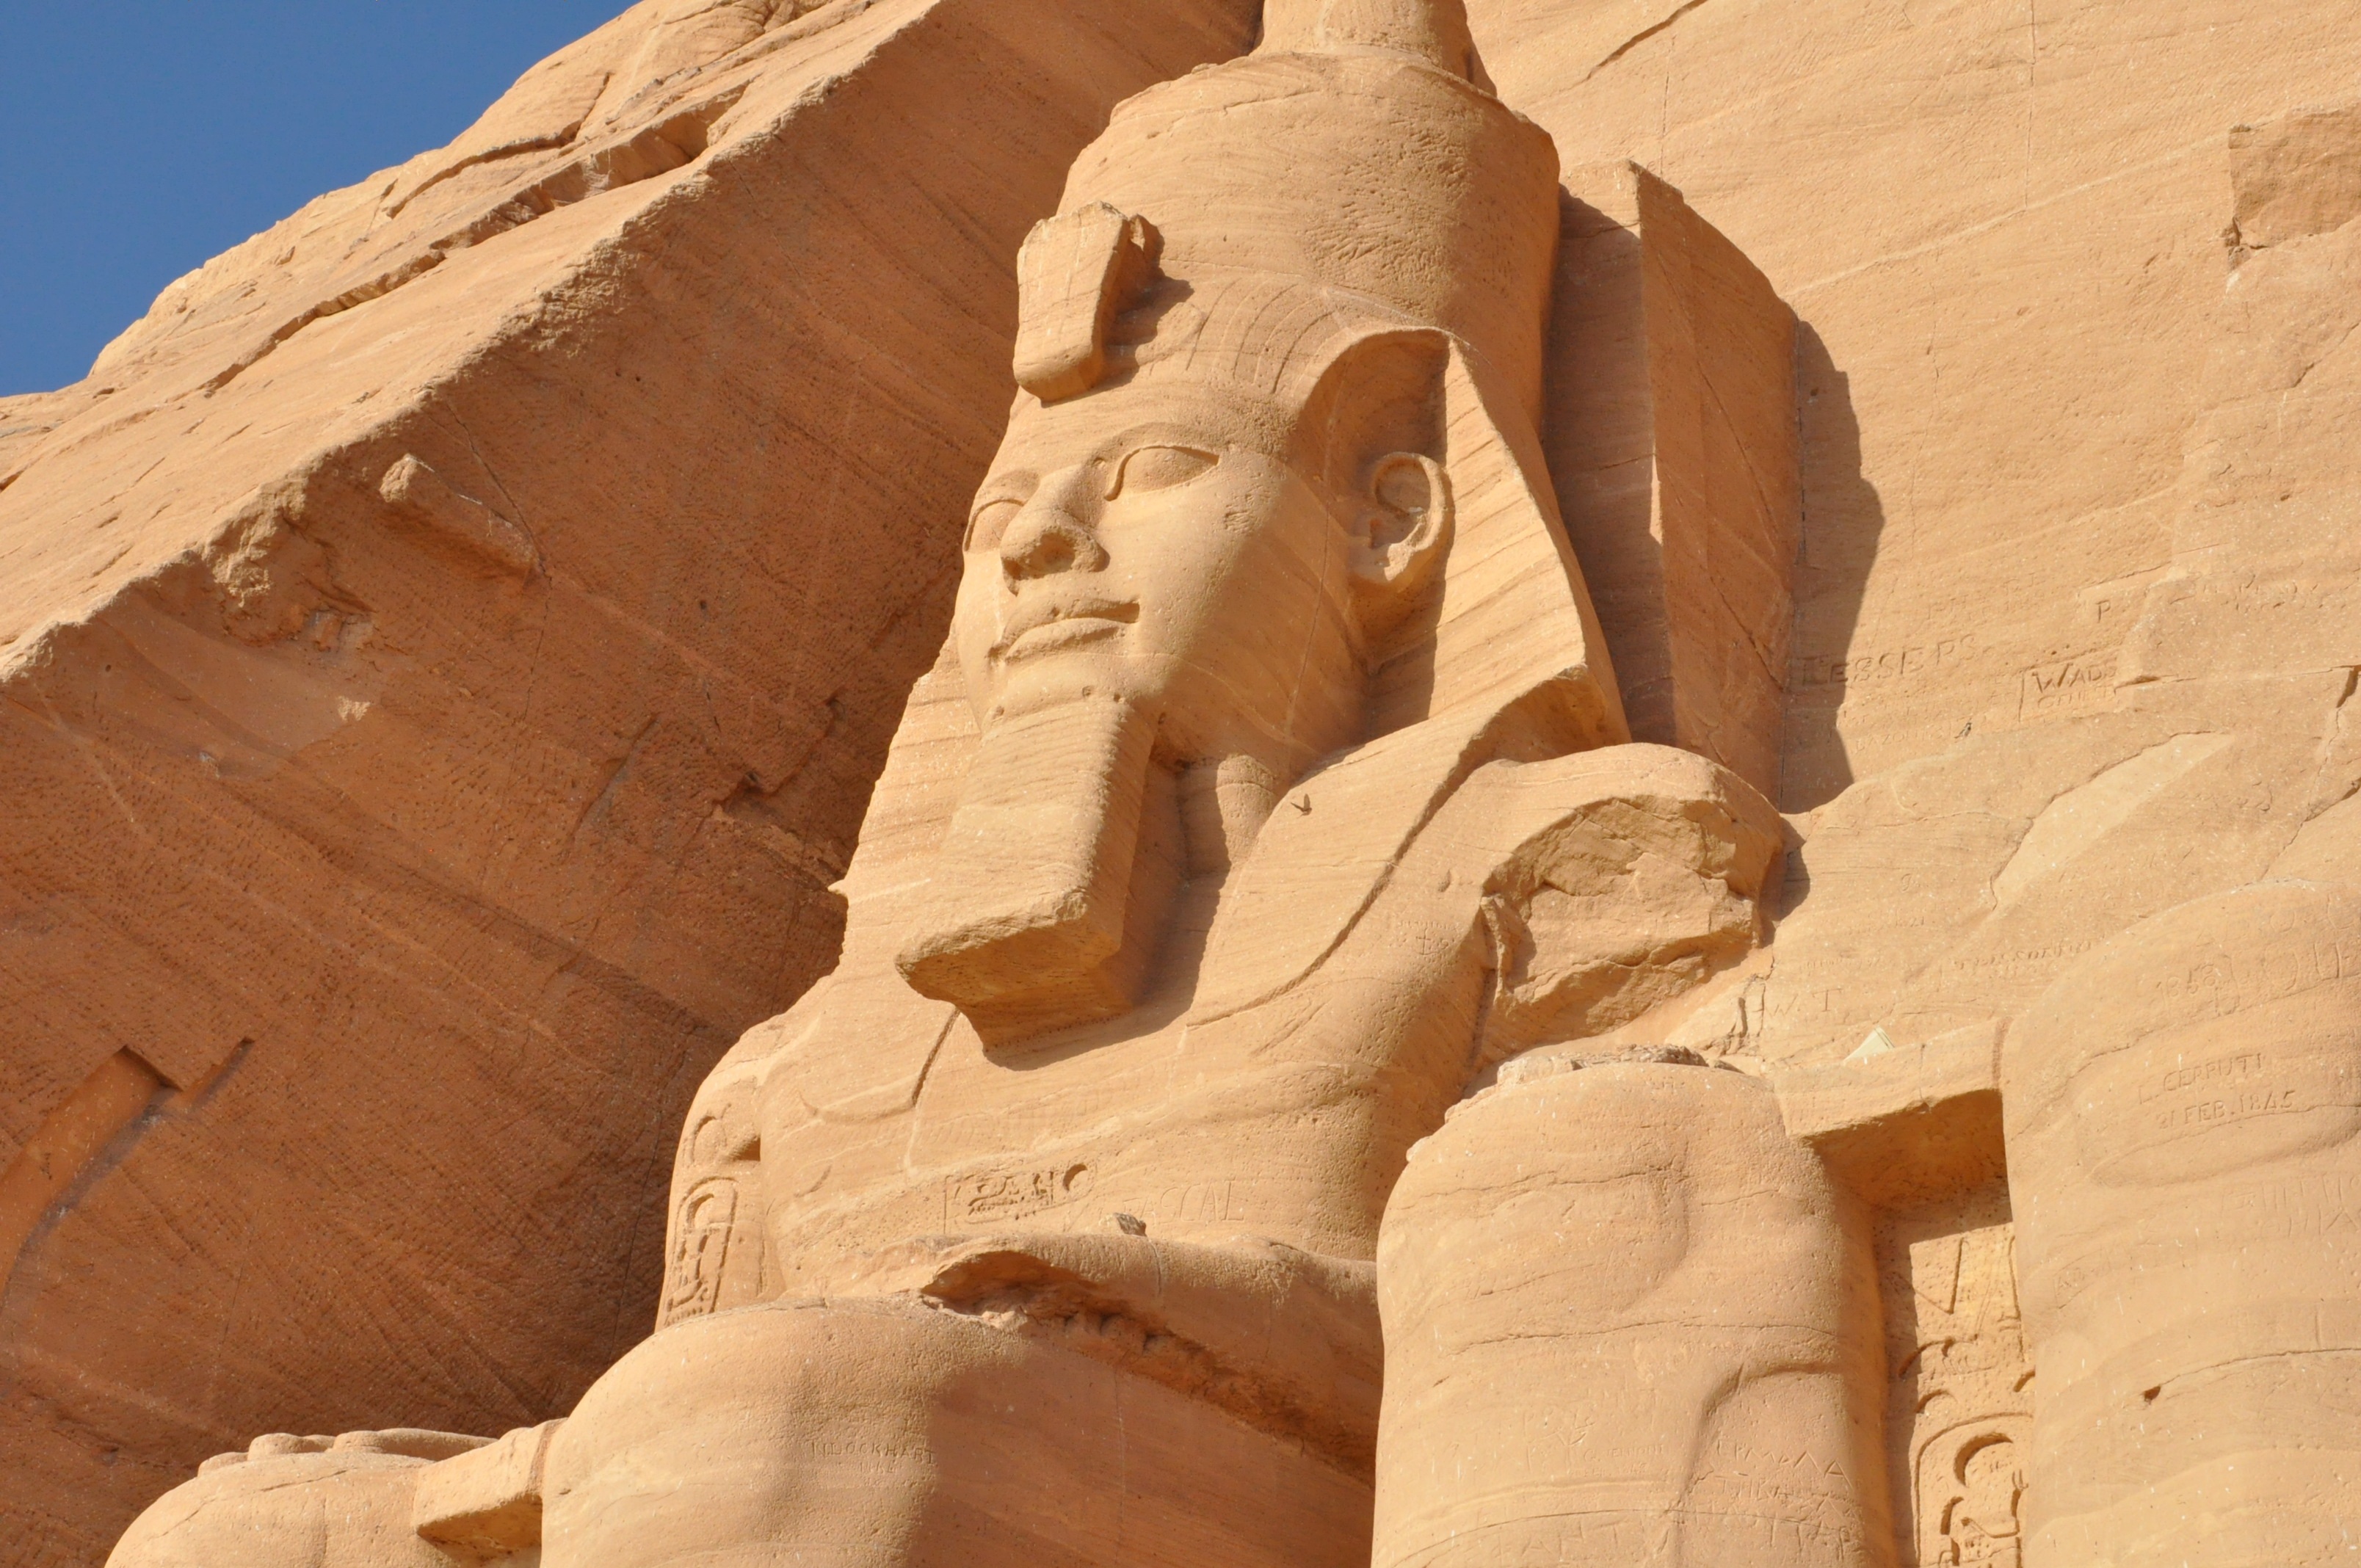
sand, rock, architecture, wood, desert, monument, formation, statue, arch, column, material, egypt, sculpture, art, geology, temple, carving, wadi, stone carving, ancient history, egyptian temple